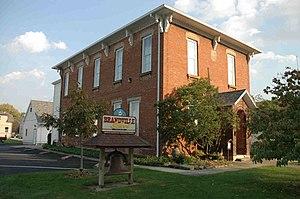
Oregon est une ville du comté de Lucas, dans l’État de l’Ohio, aux États-Unis. Lors du recensement de 2010, elle comptait 20 291 habitants.